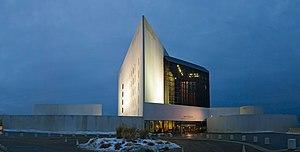
La Bibliothèque-musée présidentielle John F. Kennedy à Boston, Massachusetts, Etats-Unis. Elle est l'oeuvre de l'architecte américain d'origine chinoise Ieoh Ming Pei, et fut réalisée entre 1964 et 1979.